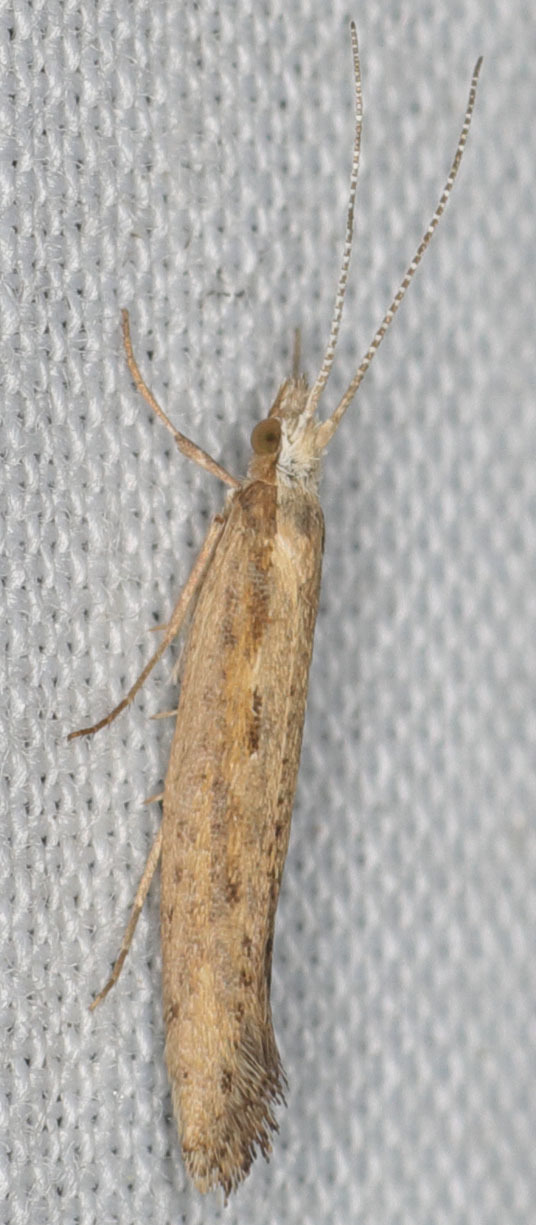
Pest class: diamondback_moth